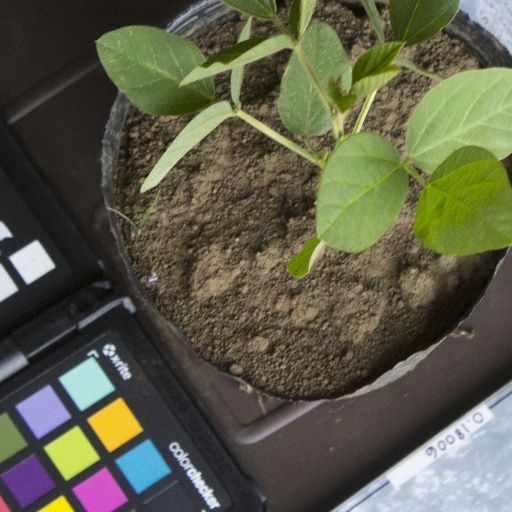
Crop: soybean